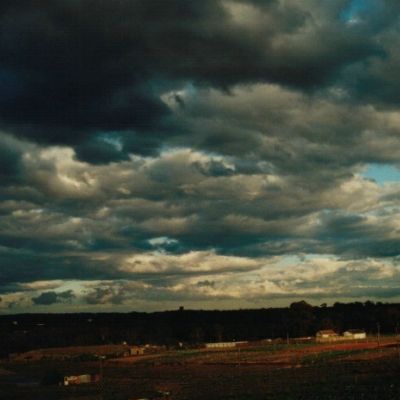
Cloud type: Stratus (St)